Pomeranians (tribe)

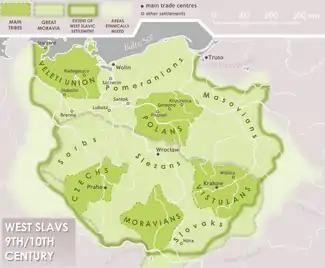
West Slavic ethnic groups, 9th to 10th centuries

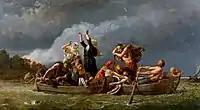
"Without land. Pomeranians ousted by the Germans to the Baltic Islands" by Wojciech Gerson, 1888, National Museum in Szczecin

The Pomeranians, first mentioned as such in the 10th century, were a West Slavic tribe, which from the 5th to the 6th centuries had settled at the shore of the Baltic Sea between the mouths of the Oder and Vistula Rivers (the latter Farther Pomerania and Pomerelia). They spoke the Pomeranian language that belonged to the Lechitic languages, a branch of the West Slavic language family.